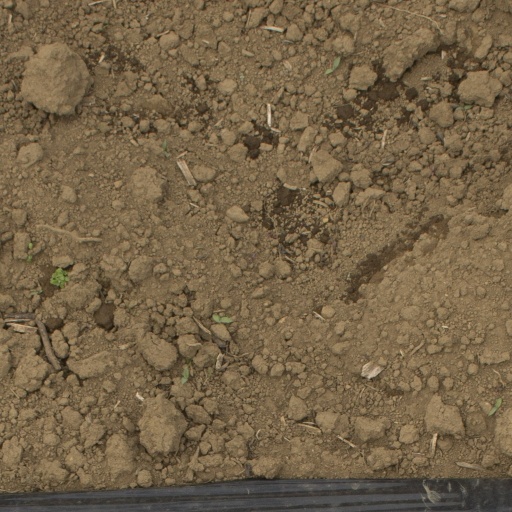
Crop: Jerusalem artichoke